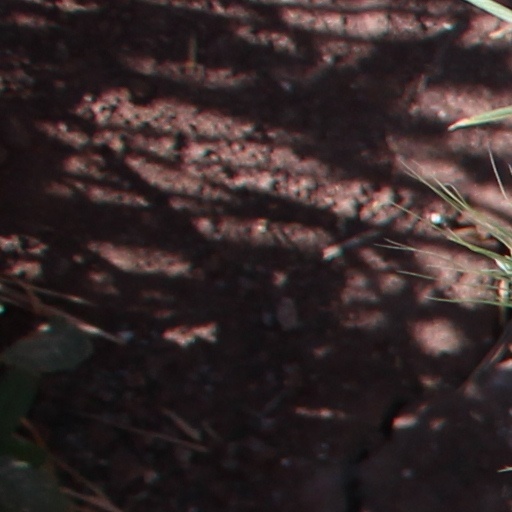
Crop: wheat